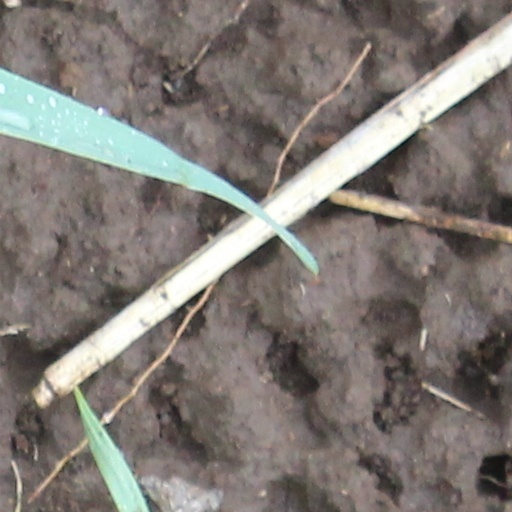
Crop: wheat